Matrimonial Chaos

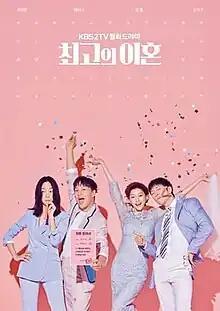
Promotional poster

Matrimonial Chaos is a 2018 South Korean television series starring Cha Tae-hyun, Bae Doona, Lee El and Son Suk-ku. It is a remake of the 2013 Japanese TV series of the same title, broadcast by Fuji TV. It aired on KBS2 from October 8 to November 27, 2018, every Monday and Tuesday at 22:00 (KST).